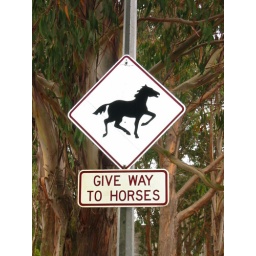
We saw this sign in a remote area near Rotorua, and we actually saw people getting around on horses there.